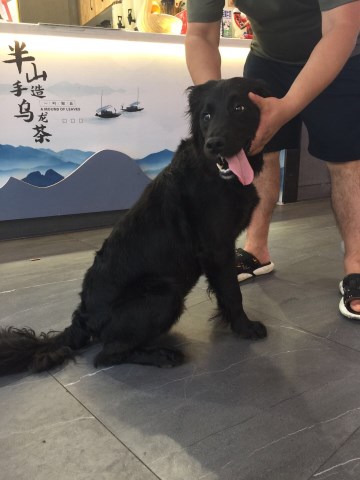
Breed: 5355-n000126-golden_retriever